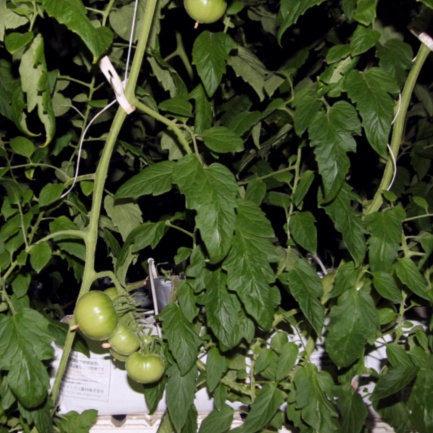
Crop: tomato